Jerry Orbach filmography

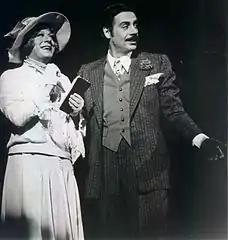
Jerry Orbach in the Broadway production of "Chicago" in 1975

Jerry Orbach was an American actor of the stage and screen. Orbach is most known for his long-running leading role as Det. Lenny Briscoe in "Law & Order" from 1992 to 2004. He also made appearances on "Murder, She Wrote" and "The Golden Girls".